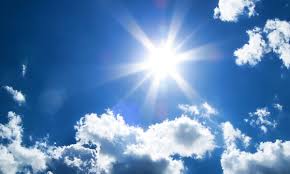
Weather: sun or clear